Giovanni Armonio Marso

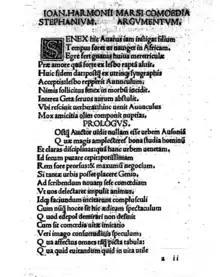
Start of the "Stephanium"

Armonio wrote drama in Latin. His signature work is his five-act comedy "Stephanium", which he wrote and first performed in the church of Santo Stefano in Venice at an unknown date. The play was successful, being praised by Marcantonio Sabellico for reviving Roman theatre. An undated edition was printed at Venice under the title "Ioannis Harmonii Marsi comoedia Stephanium urbis venetae genio publice recitata". It contains further praise from and Lelio Gregorio Giraldi. Armonio also wrote a five-act tragedy, "De rebus Italicis deque triumpho Ludovici XII regis Francorum tragoedia", about the Italian campaign of King Louis XII of France, probably around the same time he wrote the "Stephanium". It was not as well received and is preserved only in a single manuscript from France. Both of his plays have received modern editions.